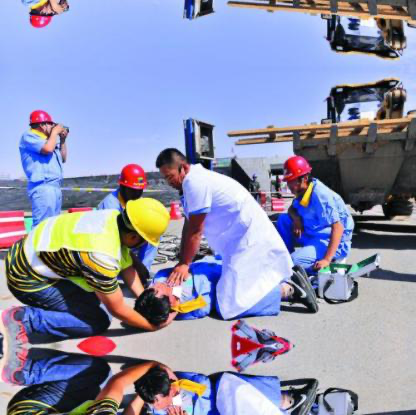
Objects in the image:
label: helmet
label: helmet
label: helmet
label: helmet
label: head
label: head
label: helmet
label: head